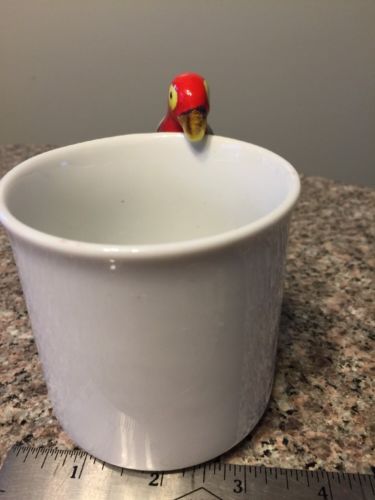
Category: mug